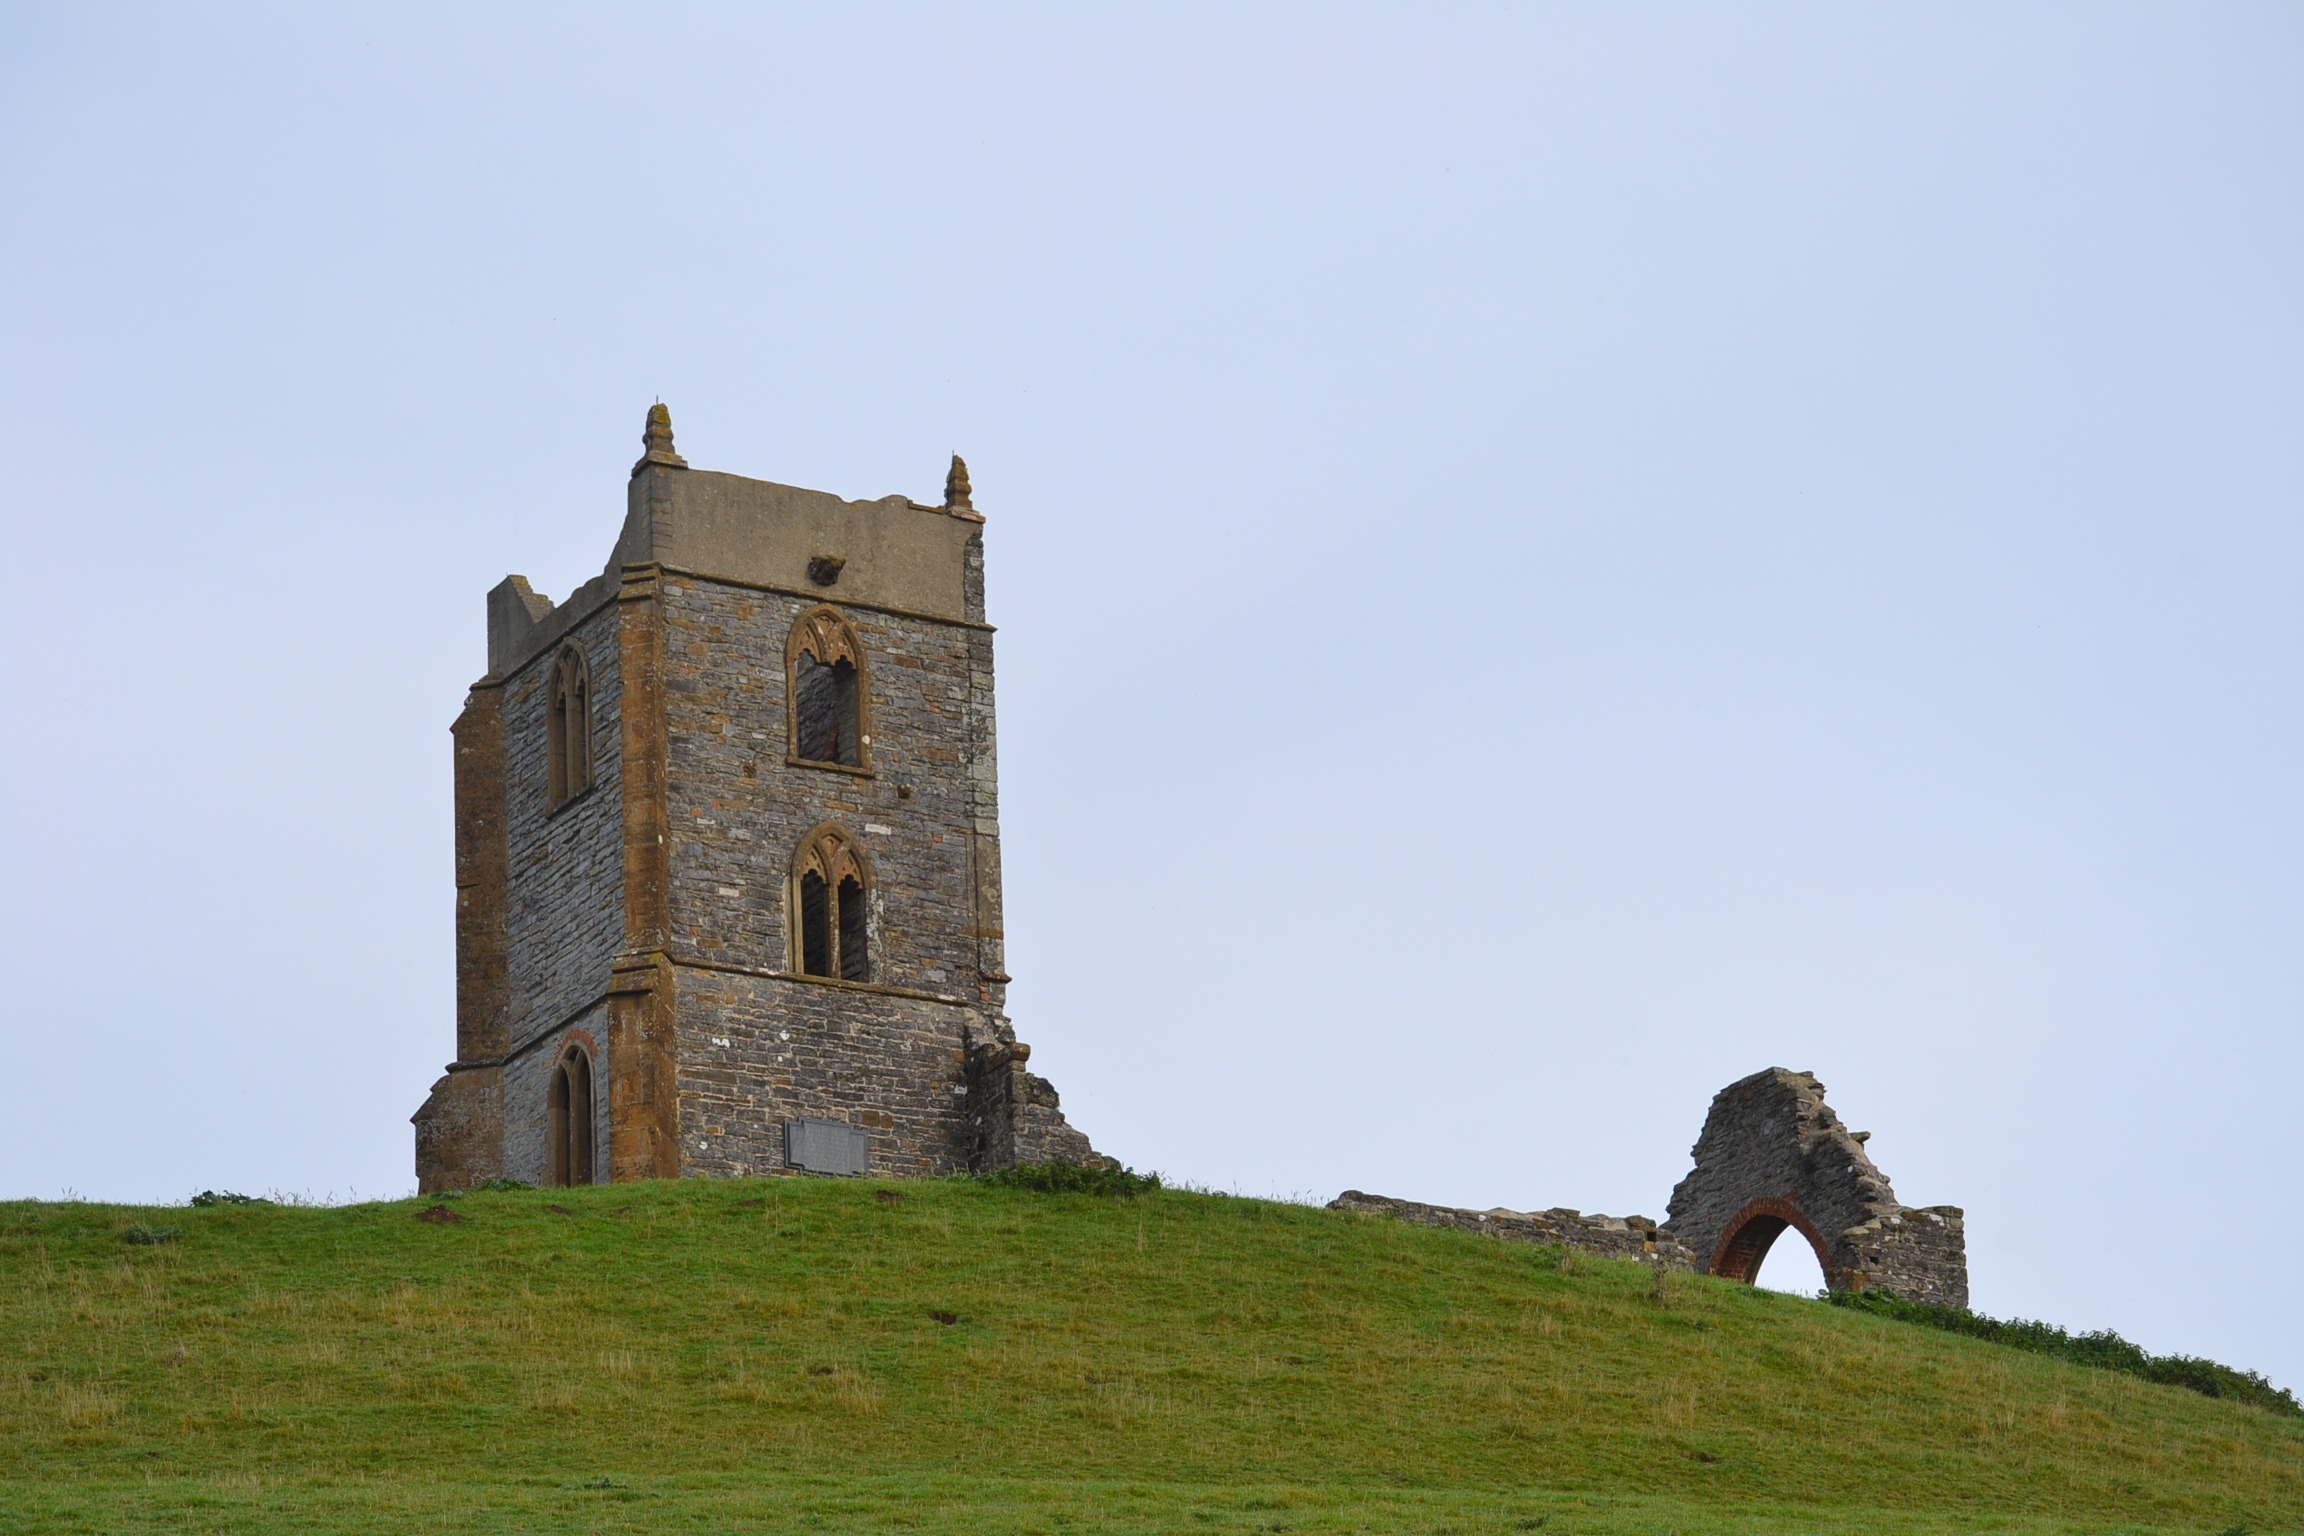
architecture, structure, hill, building, chateau, old, monument, tower, castle, ancient, landmark, historic, fortification, place of worship, ruins, monastery, culture, history, historical, somerset, rural area, glastonbury tor, burrow mump